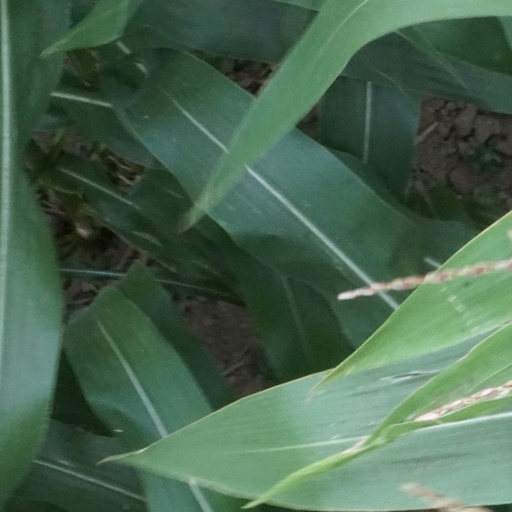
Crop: maize; corn